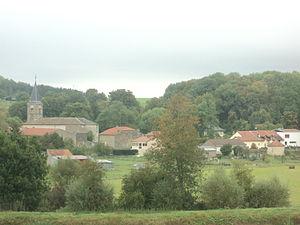
Vue de l'église de Tucquegnieux village
Tucquegnieux est une commune française située dans le département de Meurthe-et-Moselle, en région Grand Est.